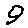
Label: 9